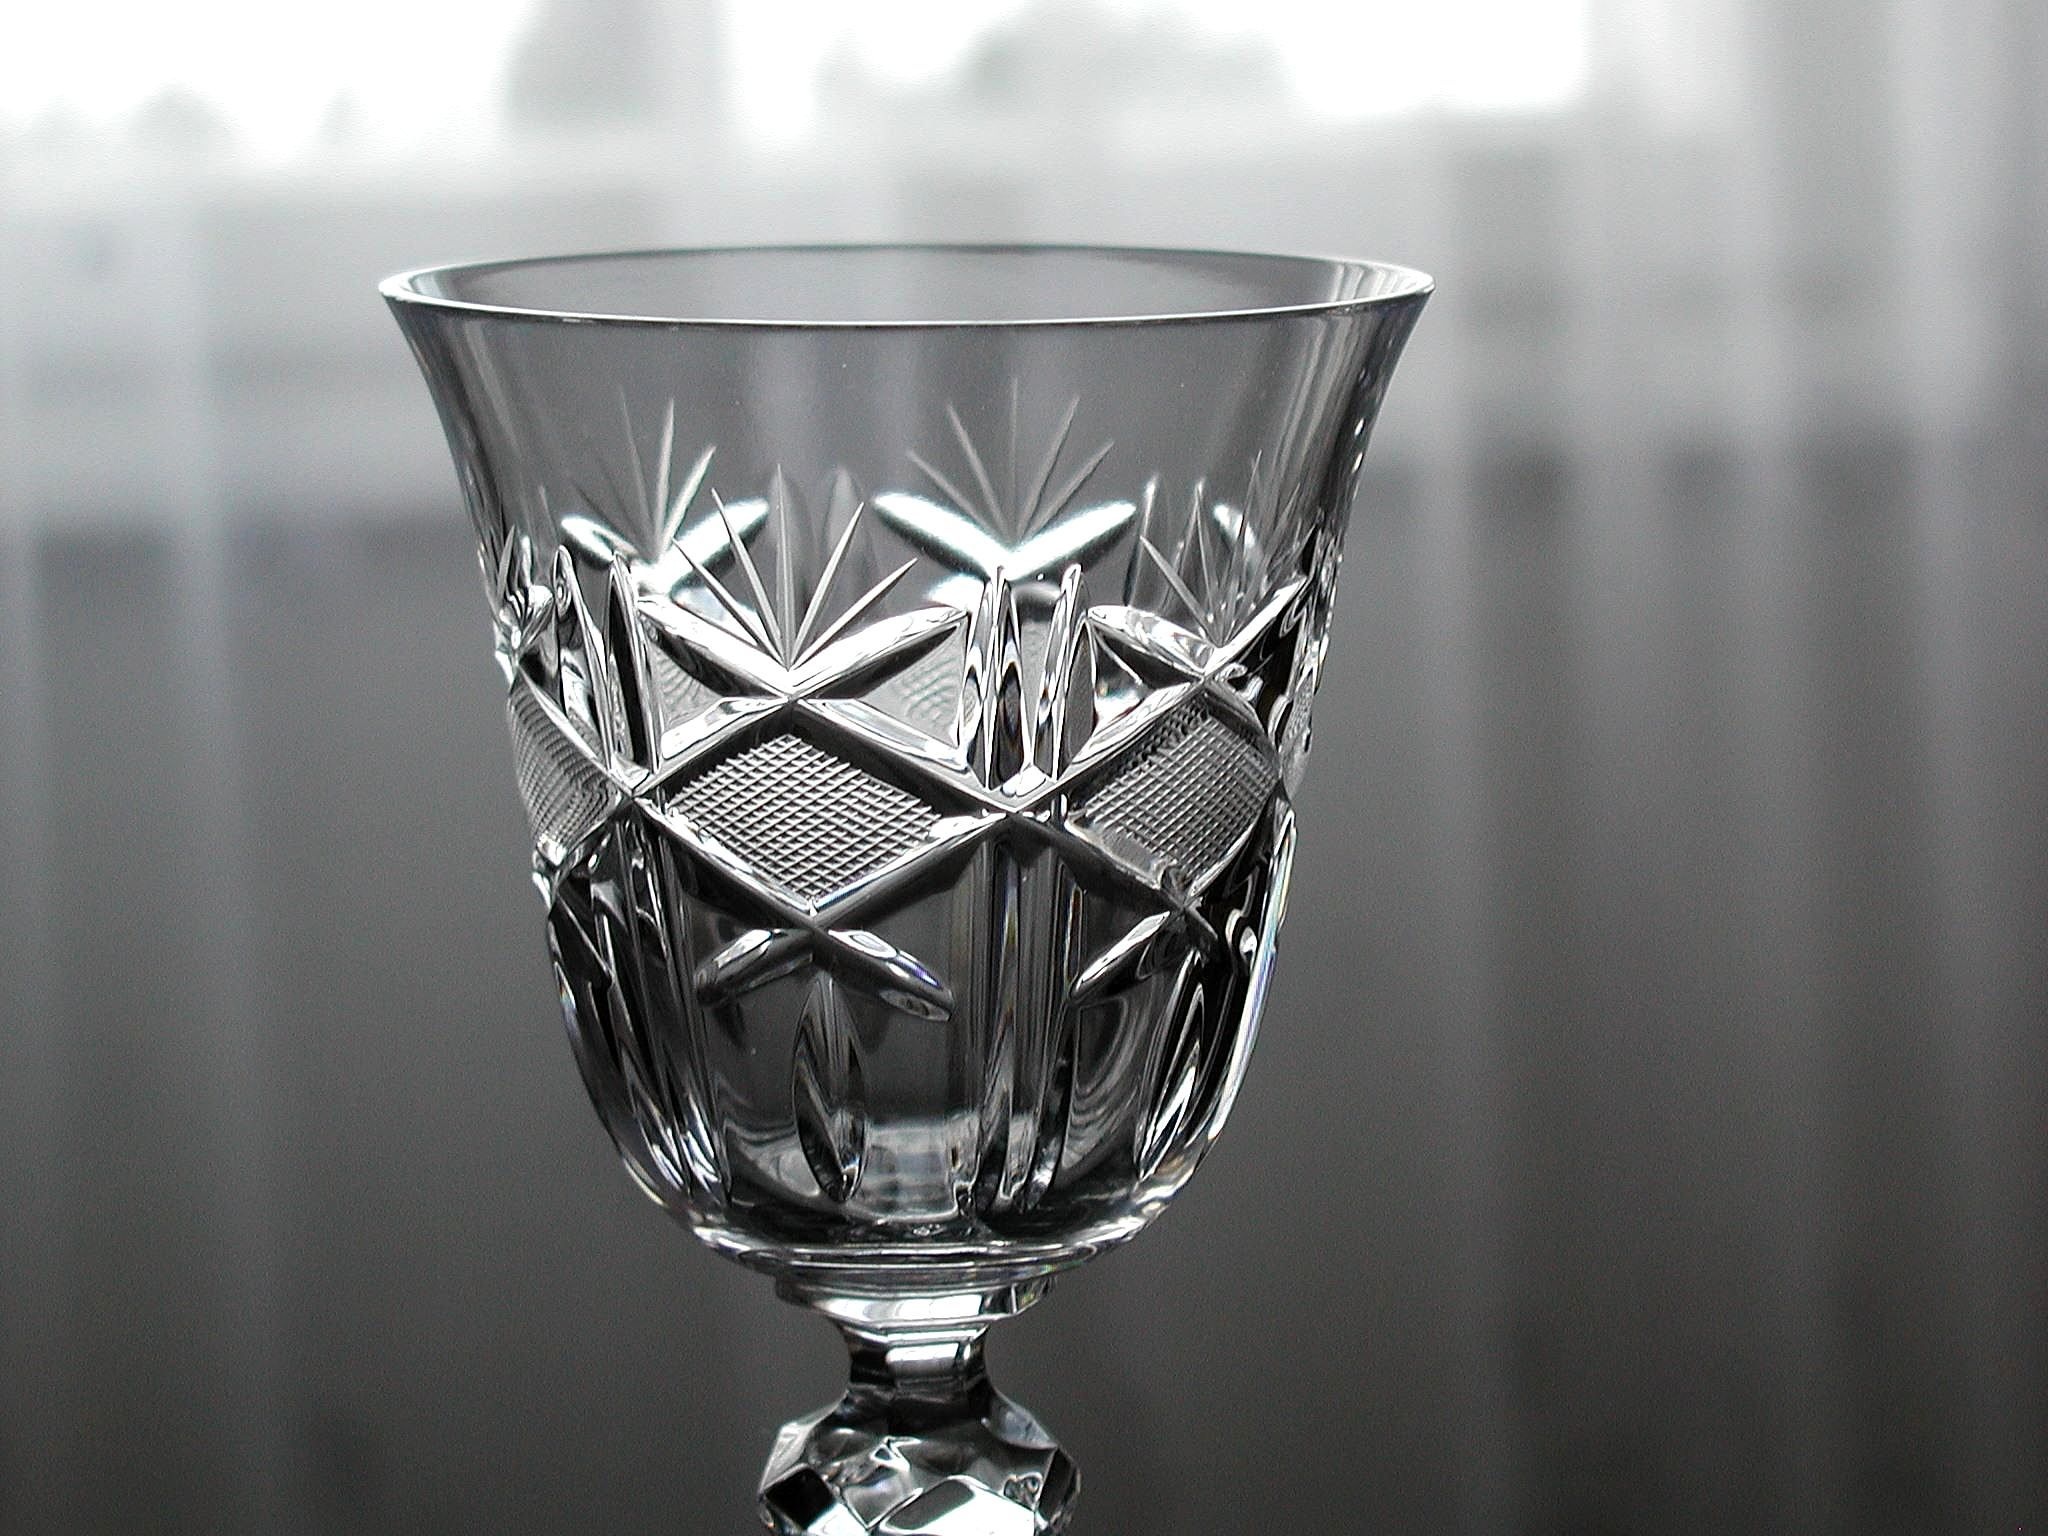
white, glass, clear, vase, decoration, reflection, beverage, drink, lighting, tableware, material, wine glass, transparent, luxury, design, silver, crystal, shiny, stemware, crystal glass, lead glass, drinkware, old fashioned glass, champagne stemware